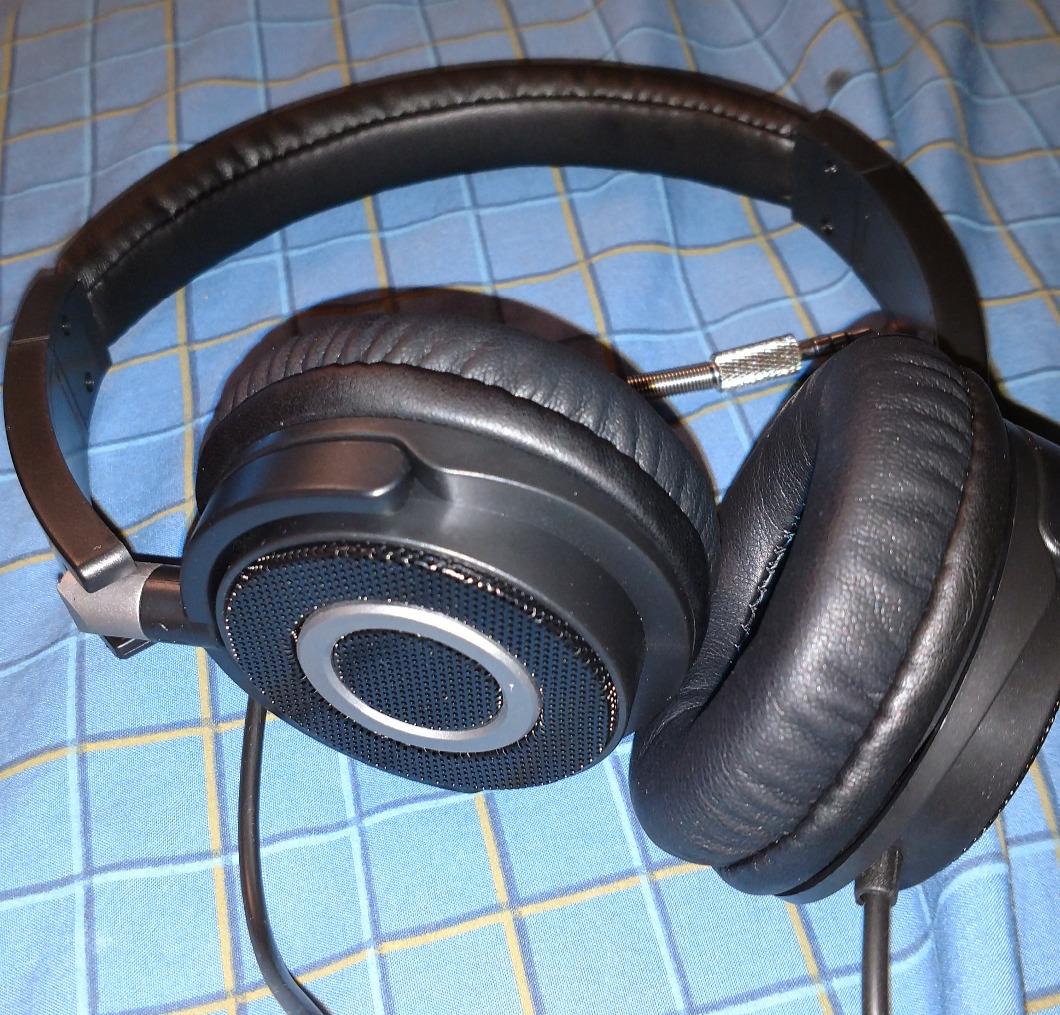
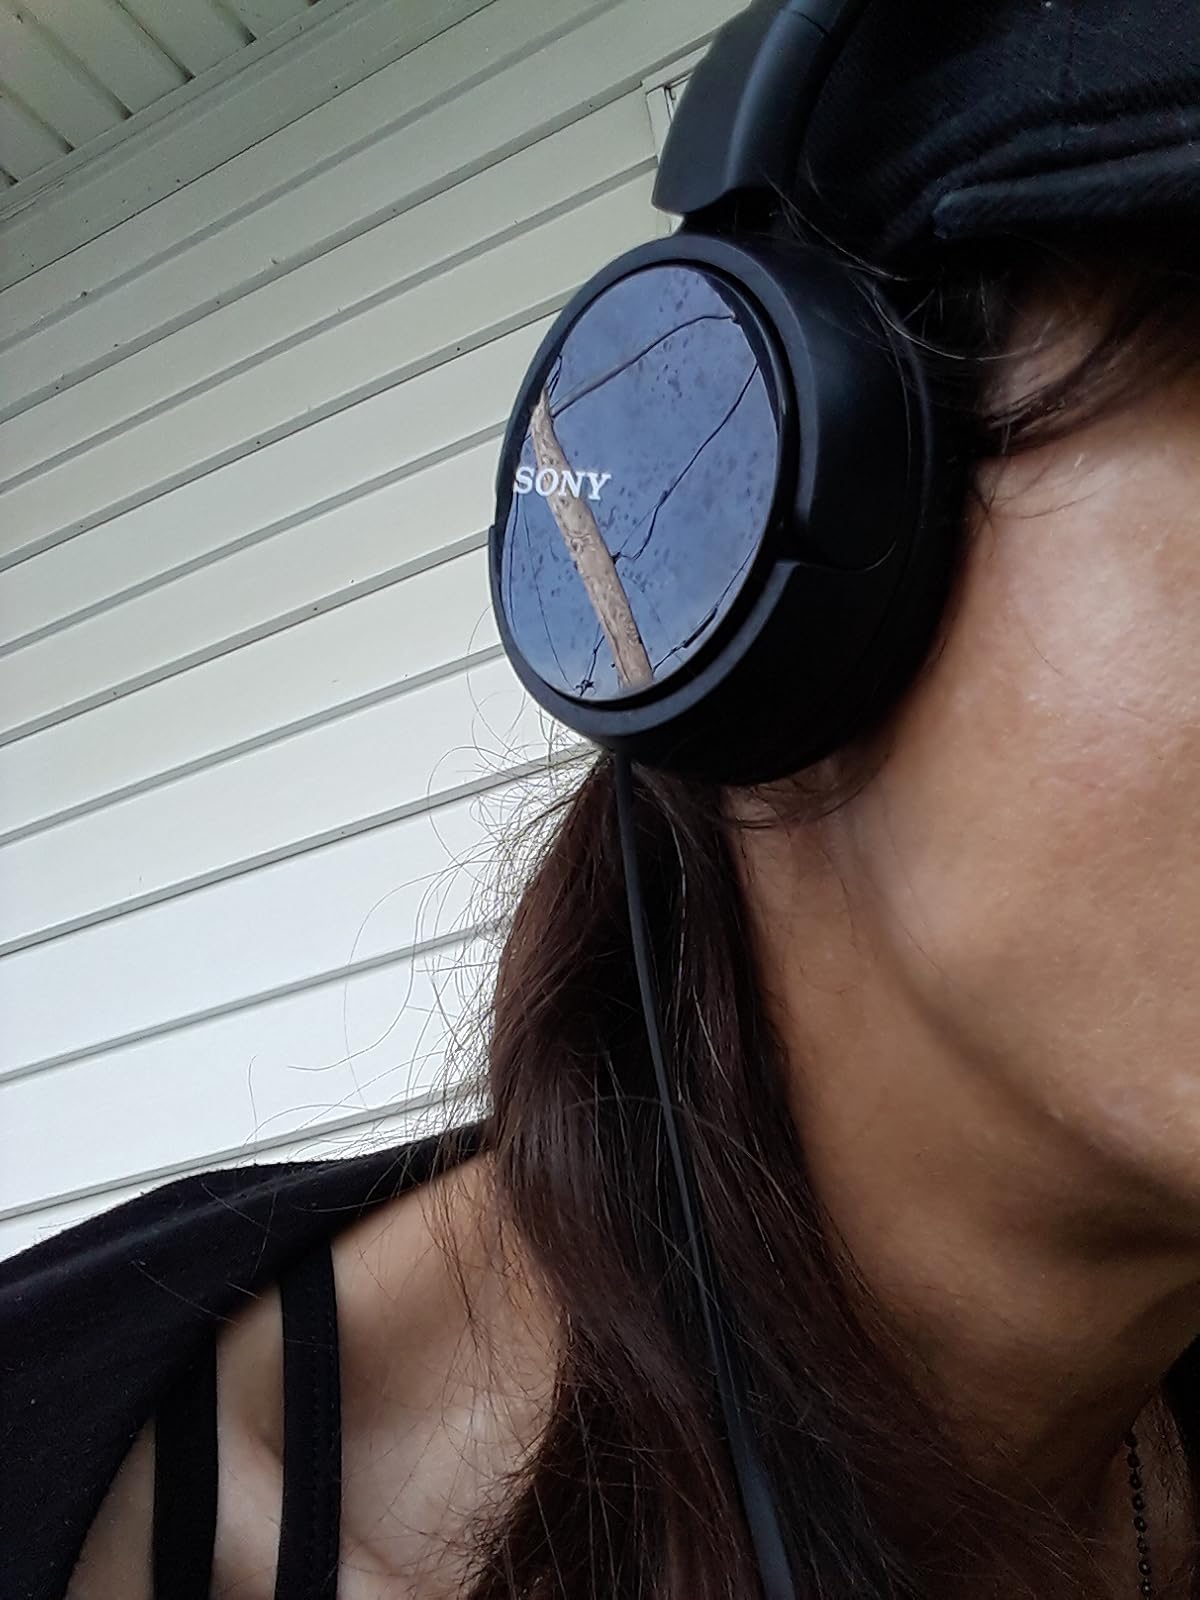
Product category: headphones
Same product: no